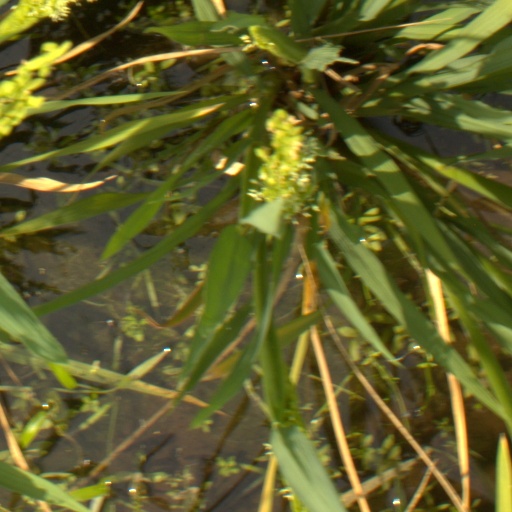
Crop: rice